William H. Face

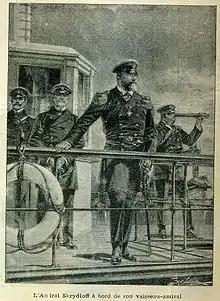
Nicholas Skrydloff as an admiral in the 1904 French journal "Soleil Du Dimanche"

In late April 1885, at the height of the diplomatic crisis between England and Russia known as the Panjdeh incident, Face was forced by Captain Nicholas Skrydloff of the Russian corvette "Strelok" to assist in that ship's stealthy exit from the Norfolk, Virginia harbor in order to evade the English man-of-war "Garnet", which had been assigned to keep tabs on it. After a night on the town in Norfolk, including attending a concert with three of his officers, Skrydloff returned to his ship and summoned Face, indicating his intention to set sail in a few hours, at 2:00 the next morning. Face replied that he would be back in plenty of time, but the Russian officer insisted that the pilot come on board at once. "The Richmond Dispatch" reported that Skrydloff suggested in broken English, "You sleep late "pelot "" – adding with a shrug of the shoulders – "Come on board to-night." Having finally relented, Face was shown to his cabin, but no sooner had he taken a seat, than he sensed the ship was underway. Making his way to the pilot house, Face observed that "Strelok's" lights were out, and before long she was proceeding at full speed with all sails deployed and her engines "doing their best." Face informed Captain Skrydloff that he was breaking the law, to which the Russian responded with a laugh, "all right, "pelot", it is so funny, you know." The newspaper reported that Skrydloff "laughed till his sides shook with enjoyment. The pilot couldn't see the fun, but he had nothing to do but to keep under way."